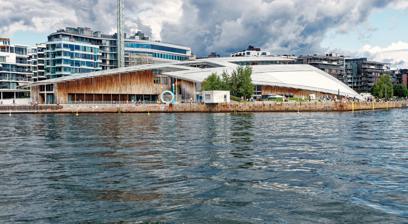
Building: Astrup Fearnley Museum of Modern Art
Country: Norway
Year built: 1993
Art museum in Oslo, Norway The new museum building as seen from the Oslo Fjord The entrance to the museum The Astrup Fearnley Museum of Modern Art is a  privately owned contemporary art gallery in Oslo in Norway . It was founded and opened to the public in 1993. The collection's main focus is the American appropriation artists from the 1980s, but it is currently developing towards the international contemporary art scene, with artists like Jeff Koons , Richard Prince , Cindy Sherman , Matthew Barney , Tom Sachs , Doug Aitken , Olafur Eliasson , and Cai Guo-Qiang . The museum gives 6-7 temporary exhibitions each year. Astrup Fearnley Museum of Modern Art collaborates with international institutions and produces exhibitions that travel worldwide. In 2012 the museum moved to two new buildings designed by Renzo Piano in Tjuvholmen . History The Fearnley family of shipping magnates is descended from romantic painter Thomas Fearnley The museum opened in 1993, and was funded by two philanthropic foundations established by descendants of the Fearnley shipping family , the Thomas Fearnley Foundation and the Heddy and Nils Astrup Foundation . Until 1990, no museums in Norway were solely dedicated to contemporary art. The Astrup Fearnley Museet, alongside the National Museum of Contemporary Art, played a crucial role in introducing the Norwegian public to contemporary art. The two foundations merged in 1995 to become the Thomas Fearnley, Heddy and Nils Astrup Foundation . The Thomas Fearnley Foundation was established by shipping magnate Thomas Fearnley (1880–1961) in 1939; he was the son of shipping magnate Thomas Fearnley (1841–1927) and grandson of romantic painter Thomas Fearnley . The Heddy and Nils Astrup Foundation was named for Nils Ebbessøn Astrup , who was a maternal grandson of Thomas Fearnley (1841–1927). The museum created a stir in the international art world in 2002 when it purchased the American artist Jeff Koons 's monumental sculpture in gilt porcelain of the pop star Michael Jackson with Bubbles , his favourite chimpanzee , for US$5.1 million. The collection The permanent collection consists of works of Norwegian and International Contemporary Art. The museum collection was originally based on a private collection that goes back thirty years and has significantly developed with the many changes in modern/contemporary art. There has been an interest in German Abstract Expressionism , English modern painting, and the Young British Artists . Presently the collection is orientated towards the young American art scene. It also encompasses works pertaining to the steadily increasing global art community. The main areas of curatorial expertise in the museum are art from the 1960s to the present, including American and European pop-art , post-modern appropriation art of the 1980s and international contemporary art. Much needed additional space will be provided by 2012 when the museum moves into two new buildings designed by Renzo Piano. The collection includes works by artists such as; Janine Antoni , Francis Bacon , Matthew Barney , Dado , Gardar Eide Einarsson , Robert Gober , Felix Gonzalez-Torres , Douglas Gordon , Cai Guo-Qiang , Damien Hirst , Anselm Kiefer , Jeff Koons , Louise Lawler , Sherrie Levine , Bjarne Melgaard , Bruce Nauman , Shirin Neshat , Sigmar Polke , Richard Prince , Charles Ray , Jason Rhoades , Gerhard Richter , Tom Sachs , Cindy Sherman , Rirkrit Tiravanija , and Andy Warhol . The new museum on Tjuvholmen Architecture of Renzo Piano Astrup Fearnley Museum of Modern Art Astrup Fearnley Museum of Modern Art Astrup Fearnley Museum of Modern Art Sculpture outside of the Astrup Fearnley Museum of Modern Art Exhibitions "Europe, Europe"—2014 2012 To Be With Art Is All We Ask. Highlights from the permanent collection. 2011 VideoSpace. Surrounding Bacon & Warhol . Dan Colen-Peanuts. 2010 Ernesto Neto – Intimacy. Gardar Eide Einarsson – Power has a Fragrance. Bjarne Melgaard – Jealous. 2009 Rotating Views #2 – Astrup Fearnley Collection. Nate Lowman – The Natriot Act. Indian Highway. Rotating Views #1 – Astrup Fearnley Collection. 2008 Andy Warhol by Andy Warhol . Meet me around the corner. Huang Yong Ping – Ping Pong. LIGHTS ON – Norwegian Contemporary Art. 2007 China Power Station: Part II. Ann Lislegaard – Science Fiction and other worlds. Richard Prince – Canaries in the Coal Mine. 2006 Charles Ray – Black & White. MORE THAN THE WORLD – Astrup Fearnley Collection. Knut Åsdam – Retrospective. Not all is visible – Astrup Fearnley Collection. Tom Sachs: SURVEY. America – Modernism – Fashion. Astrup Fearnley Collection: Photo and Video. 2005 Uncertain States of America – American Art in the 3rd Millennium. MO(NU)MENTS! Astrup Fearnley Collection. Damien Hirst . Yoko Ono : Horizontal Memories. 2004 Jeff Koons : Retrospective. Everything is Connected. Jeff Wall – Tableaux. Olafur Eliasson – Colour memory and other informal shadows. Vibeke Tandberg . 2003 Everyday Aesthetics – Works from the Astrup Fearnley Collection. Matthew Barney – The Cremaster Cycle. The Painting never dries... Reflections over paintings in the Astrup Fearnley Collection. Torbjørn Rødland – Grave with a view. Robert Gober – Displacements. Janet Cardiff – Georges Bures Miller. 2002 Børre Larsen – Comments. Jens Johannessen – Allegory – Paintings 1998-2002. Mike Bidlo – Not Picasso, Not Pollock, Not Warhol. Reality fantasies – Post-modern Art from the Astrup Fearnley Collection. Mari Slaattelid – Concealing Redness. Claude Rutault – The Painting in the same colour as the wall on which it is hung. Passenger – The Viewer as Participant. 2001 Leonard Rickhard – Soft Whispers in the Birch Wood. Museum 2 – Works from the Astrup Fearnley Collection. Børre Sæthre – My Private Sky. Sigmar Polke – Alchimist. 2000 Bjørn Carlsen. Museum – Works from the Astrup Fearnley Collection. Tom Sandberg – Photographs. Sincerely Yours. 1999 Kjell Torriset – Second Nature. Anna Gaskell. School of Oslo. Gilbert & George 1970-1997. Gerhard Richter . Alberto Chissano & Titos Mabota – Two Artists, Two Generations. 1998 Odd Nerdrum – Tyve års tilbakeblikk. Siste nytt – Works from the Astrup Fearnley Collection. Olivier Debré in Norway. Veikryss – Works from the Astrup Fearnley Collection. R.B Kitaj – An American in Europe. 1997 Olav Chr. Jenssen – Biographie 1982 – 1997. Åpnet rom – Works from the Astrup Fearnley Collection. Ørnulf Opdahl -Ved Havet. Per Inge Bjørlo/ Tom Sandberg. Giacometti / de Staël – a Precarious Balance. 1996 Frans Widerberg . Maleri 1956 – 1996. Håvard Vikhagen (festival exhibition). "Memory of the World" (UNESCO). Works from the Astrup Fearnley Collection. Malcom Morley 1965 – 1995. 1995 Knut Rose – Personlig rapport – Retrospective. Ross Bleckner. Christopher le Brun . 1994 …og vestenfor måne – 13 Norwegian painters. Double Reality – The school of London. 1993 Opening Exhibition. Old museum building The old museum entrance The Astrup Fearnley Museum of Modern Art is an independent part of the Astrup Fearnley building complex, which covers approximately one half of a city block. Designed by LPO architects and designers, the museum opened in the autumn of 1993 and encloses an area of about 2500m². The old museum building had a main entrance on Revierstredet, marked with monumentally large steel doors; when the doors are open, one can see from a great distance that the museum is open. The exhibition spaces covered two floors. The height of the galleries varies from 3,5 to 10,5 meters. In the design of the gallery spaces, the emphasis is upon the rooms expressing humility in relation to the artworks; simultaneously they provide the works with a beautiful and functional frame. Emphasis is also laid upon the entryway and exhibition spaces being airy and pleasant to move about in. The floor-design provides great flexibility for temporary constructions and installations. The choice of materials expresses quality but with limited means—here the artworks are the main focus. The concrete wall, like a circular movement in the museum, establishes a powerful but nevertheless subdued backdrop; the stairway to the main gallery, formed in steel with steps of smoked oak , shows an unambiguous connection between the two floors. The stone floor is made of Cascais Azul, a Portuguese sandstone. Aside from the sculpture garden, the exhibition spaces are devoid of daylight, yet they have general artificial lighting that can be specifically adapted to any requirement. The administration department is situated on the mezzanine; with a predominance of steel elements, it is an architectural volume in its own right. New museum The new building by Renzo Piano . Astrup Fearnley Museum of Modern Art is now situated on Tjuvholmen in the centre of Oslo. The new museum was designed by the architect Renzo Piano and opened on 29 September 2012,. It consists of two buildings housing the museum's permanent collection as well as temporary exhibitions. Large, modern exhibition spaces give the museum the possibility to continue its ambitious program of temporary exhibitions. Altogether, Astrup Fearnley Museum of Modern Art has at its disposition about 4200 m². The museum is situated in the Tjuvholmen skulpturpark , also designed by Renzo Piano. Controversies In 2012, the decision by the private Astrup Fearnley Museum to accept sponsorship from the Norwegian arm of the Swedish-based oil company Lundin Petroleum caused public criticism. References